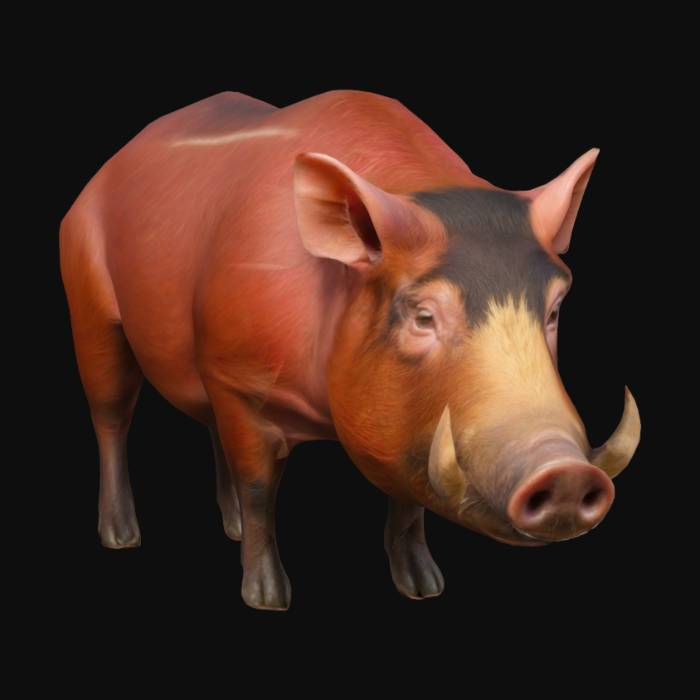
미적 점수 (1~10점): 8